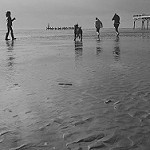
Label: B & W